Photoelectric flame photometer

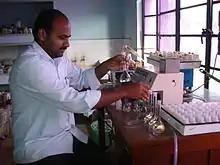
Analysis of samples by flame photometer

In principle, it is a controlled flame test with the intensity of the flame color quantified by photoelectric circuitry. The intensity of the color will depend on the energy that had been absorbed by the atoms that was sufficient to vaporise them. The sample is introduced to the flame at a constant rate. Filters select which colours the photometer detects and exclude the influence of other ions. Before use, the device requires calibration with a series of standard solutions of the ion to be tested.